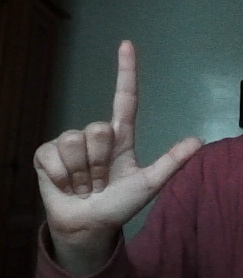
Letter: laam